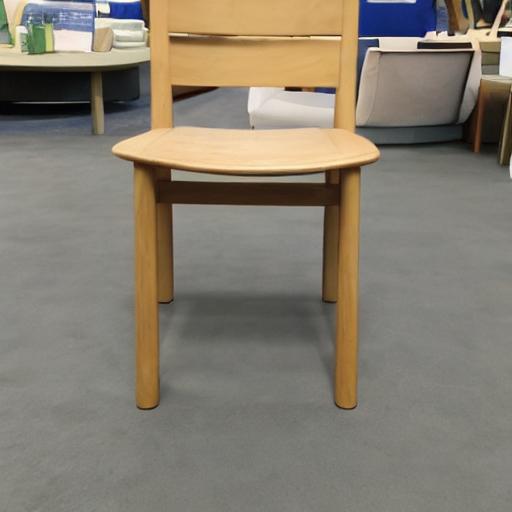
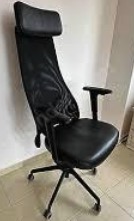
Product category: items_chair
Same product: no